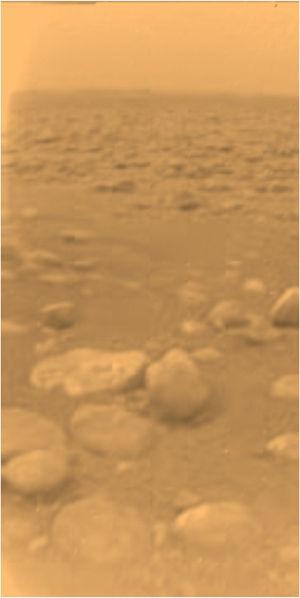
Huygens est une petite sonde spatiale de 350 kilogrammes développée par l'Agence spatiale européenne dans le cadre de la mission Cassini-Huygens, pour recueillir in situ des données sur l'atmosphère et la surface de Titan, un des satellites de Saturne. Cette lune est le seul corps céleste du système solaire à disposer d'une atmosphère dont les processus sont proches de ceux de la Terre. Transportée jusqu'aux abords de Saturne par l'orbiteur Cassini de la NASA, lancée en 1997, Huygens a été larguée après un transit de près de sept ans près de son objectif en décembre 2004. Huygens a atteint Titan le 14 janvier 2005. Après avoir pénétré à environ 20 000 km/h dans l'atmosphère dense du satellite, protégée par un bouclier thermique, elle a déployé successivement, à compter de l'altitude de 180 kilomètres, plusieurs parachutes avant d'effectuer un atterrissage en douceur sur le sol.
Un ciel extraterrestre est l'apparence du ciel vu depuis un autre corps céleste que la Terre.